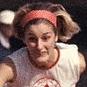
Age: 20